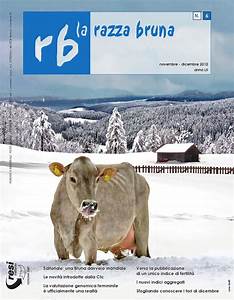
Label: mucca